Leverkusen-Küppersteg station

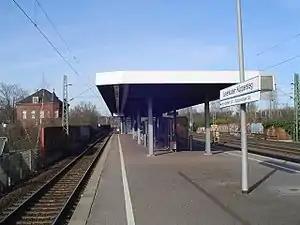
Leverkusen-Küppersteg station in 2007

Leverkusen-Küppersteg is a railway station on the Cologne–Duisburg railway, situated in Leverkusen in western Germany. It is classified by Deutsche Bahn as a category 5 station. It is served by the S6 line of the Rhine-Ruhr S-Bahn at 20-minute intervals.